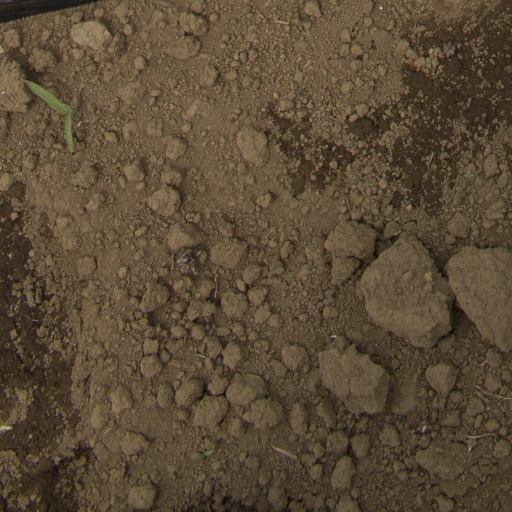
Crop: Jerusalem artichoke